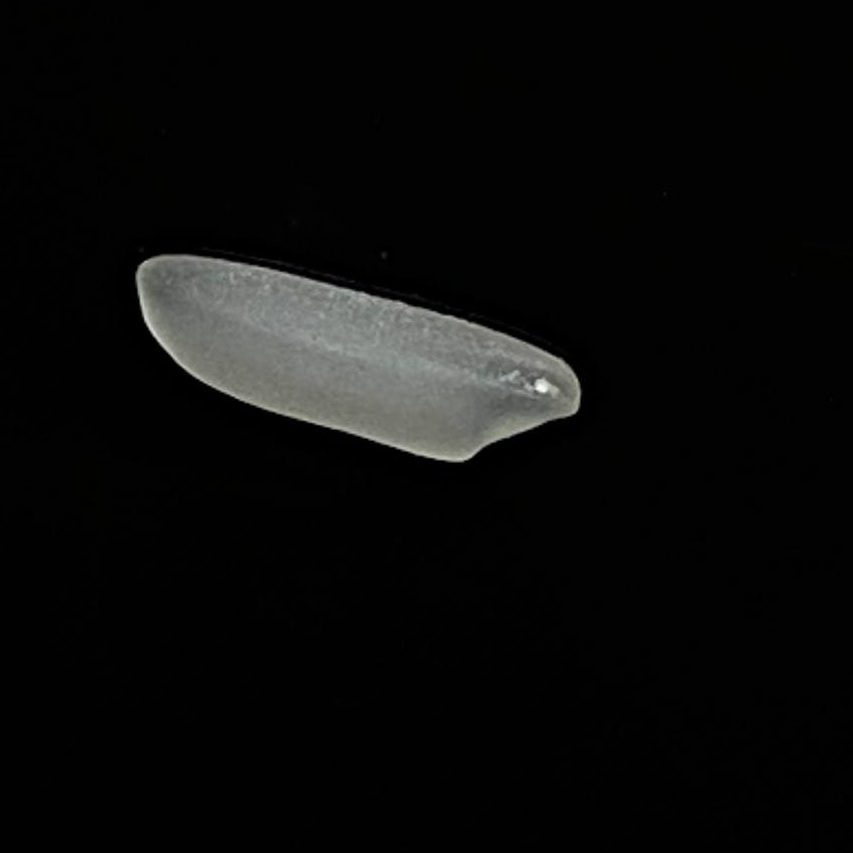
Rice variety: Shampakatari